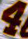
Number: 4